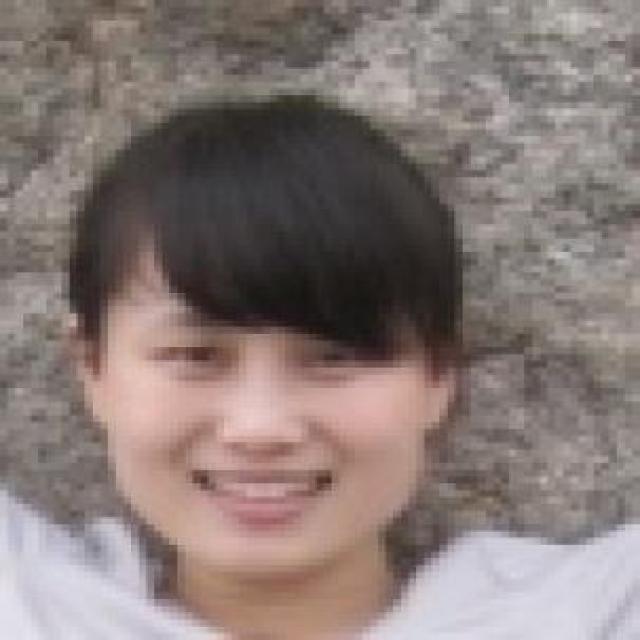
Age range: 21-44